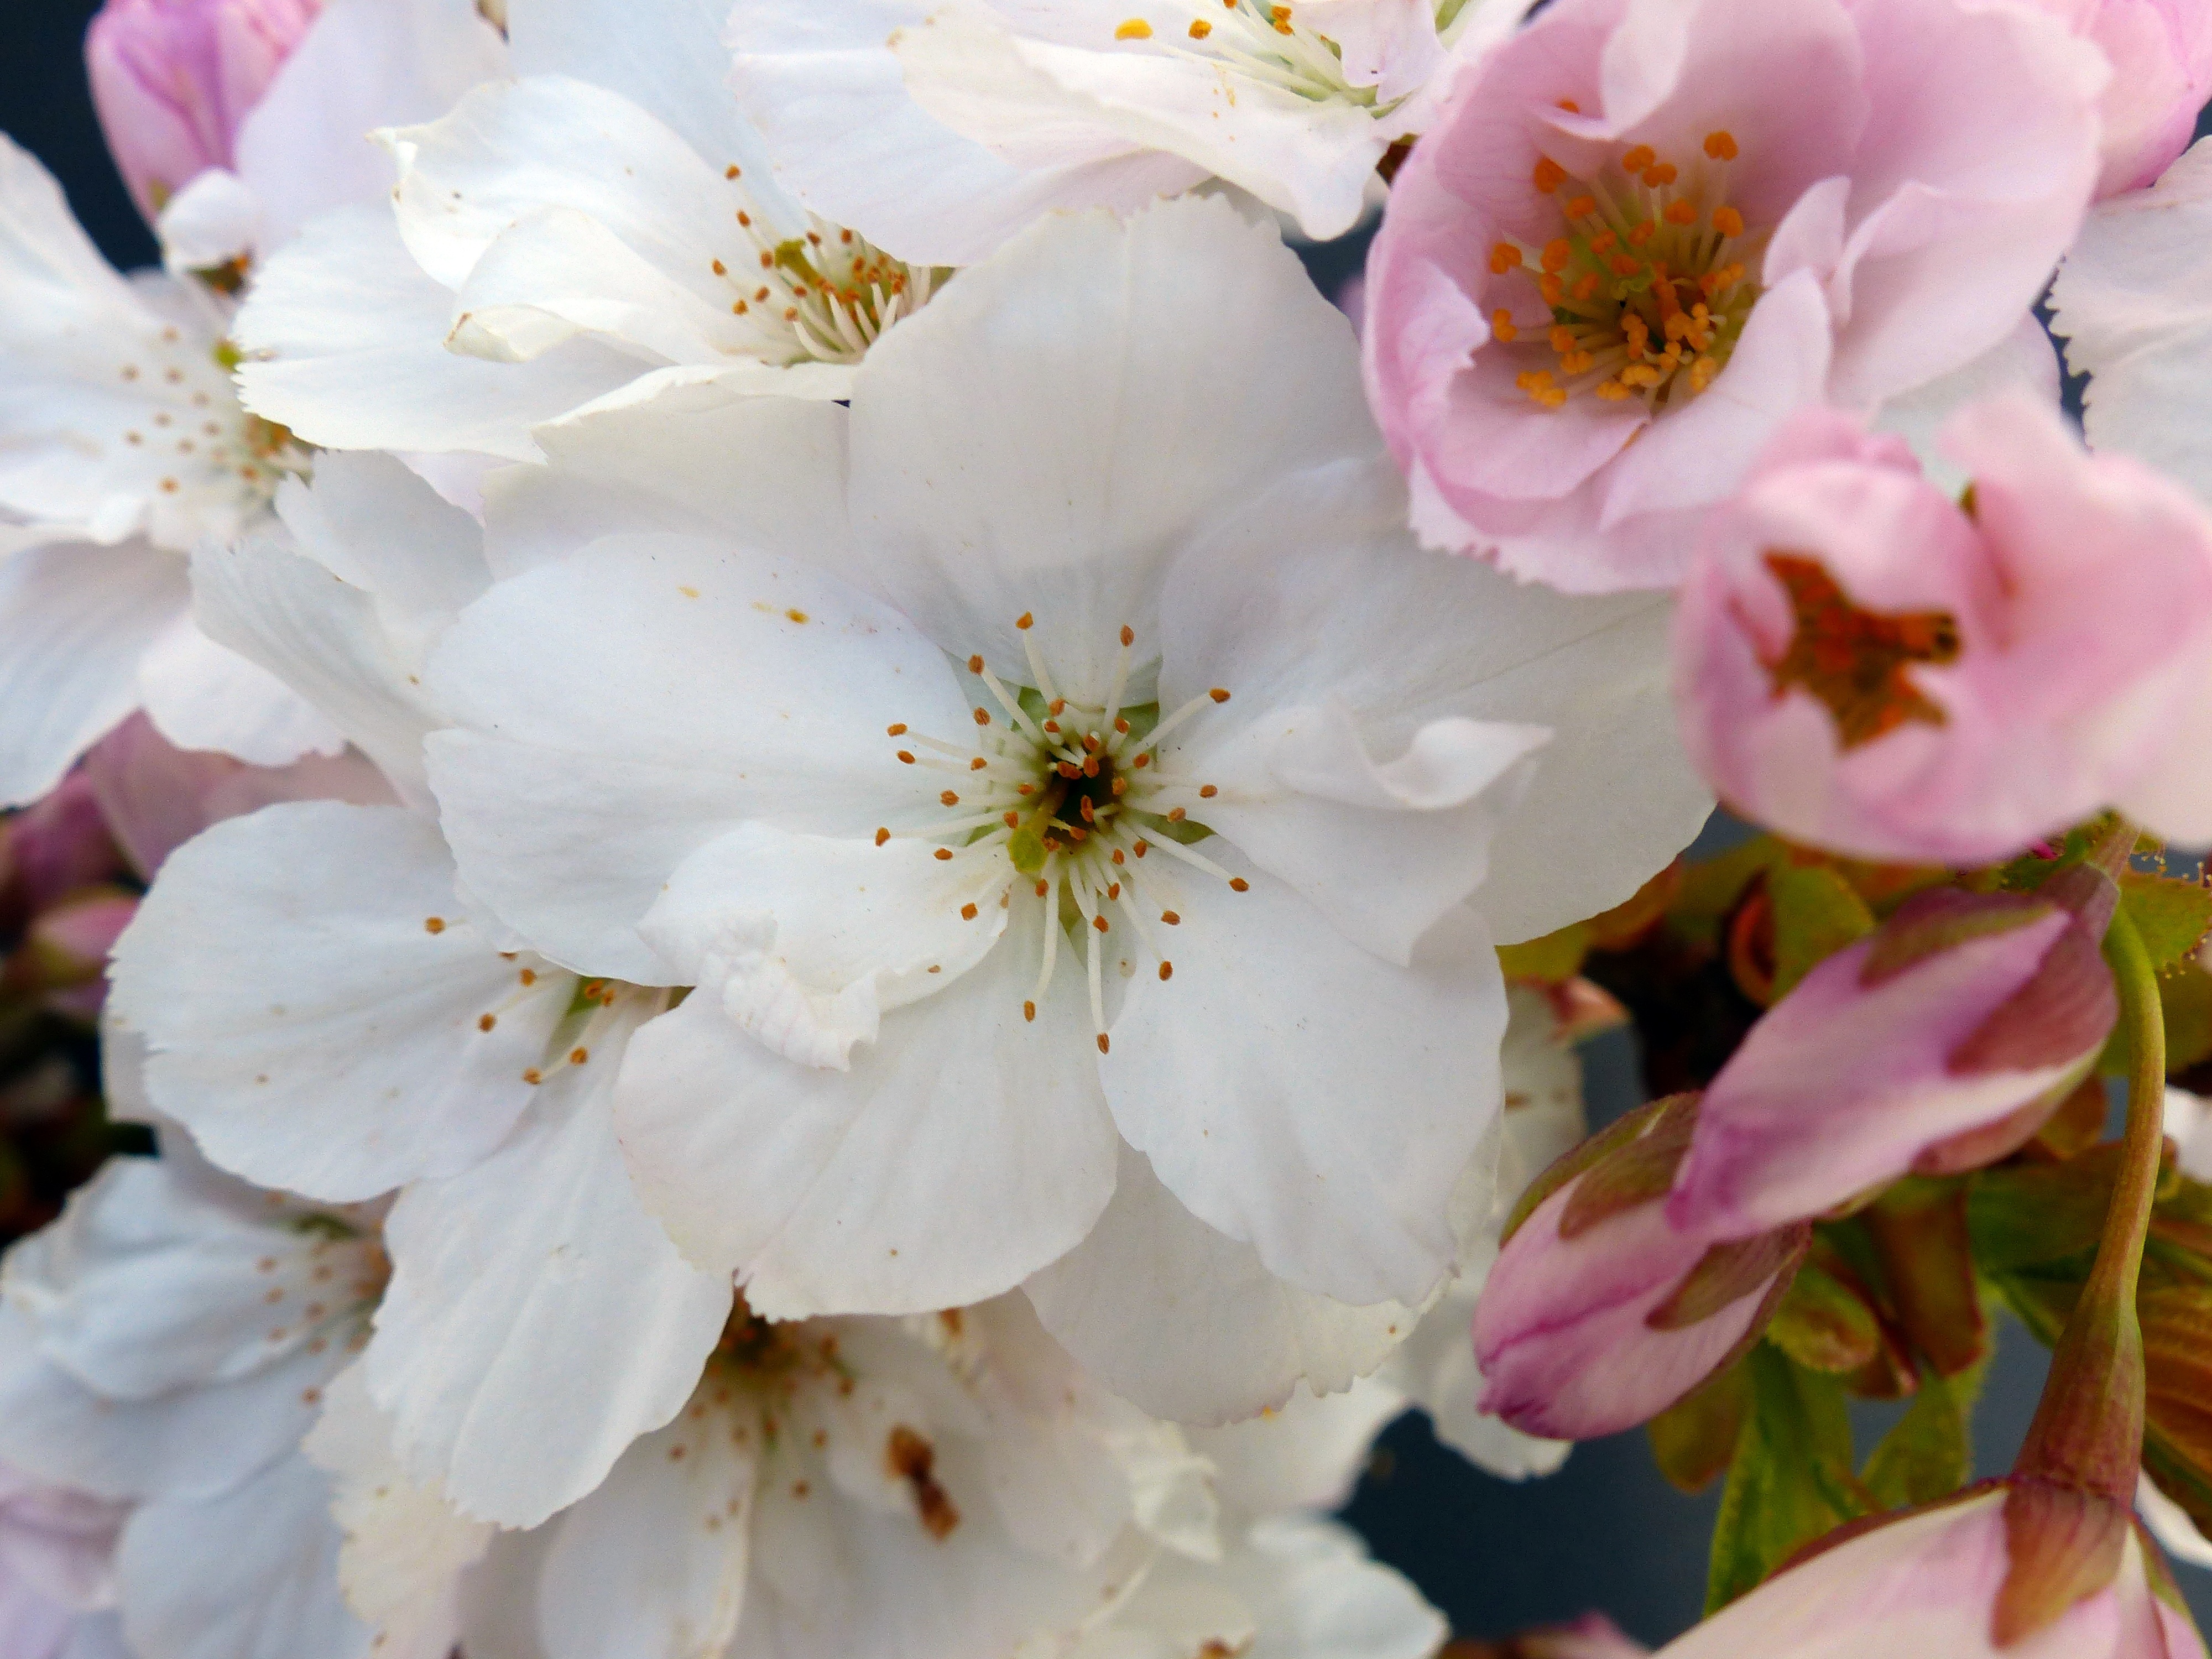
branch, blossom, plant, fruit, flower, petal, bloom, food, spring, produce, flora, cherry blossom, japanese cherry trees, macro photography, flowering plant, rose family, japanese flowering cherry, ornamental cherry, land plant, column cherry